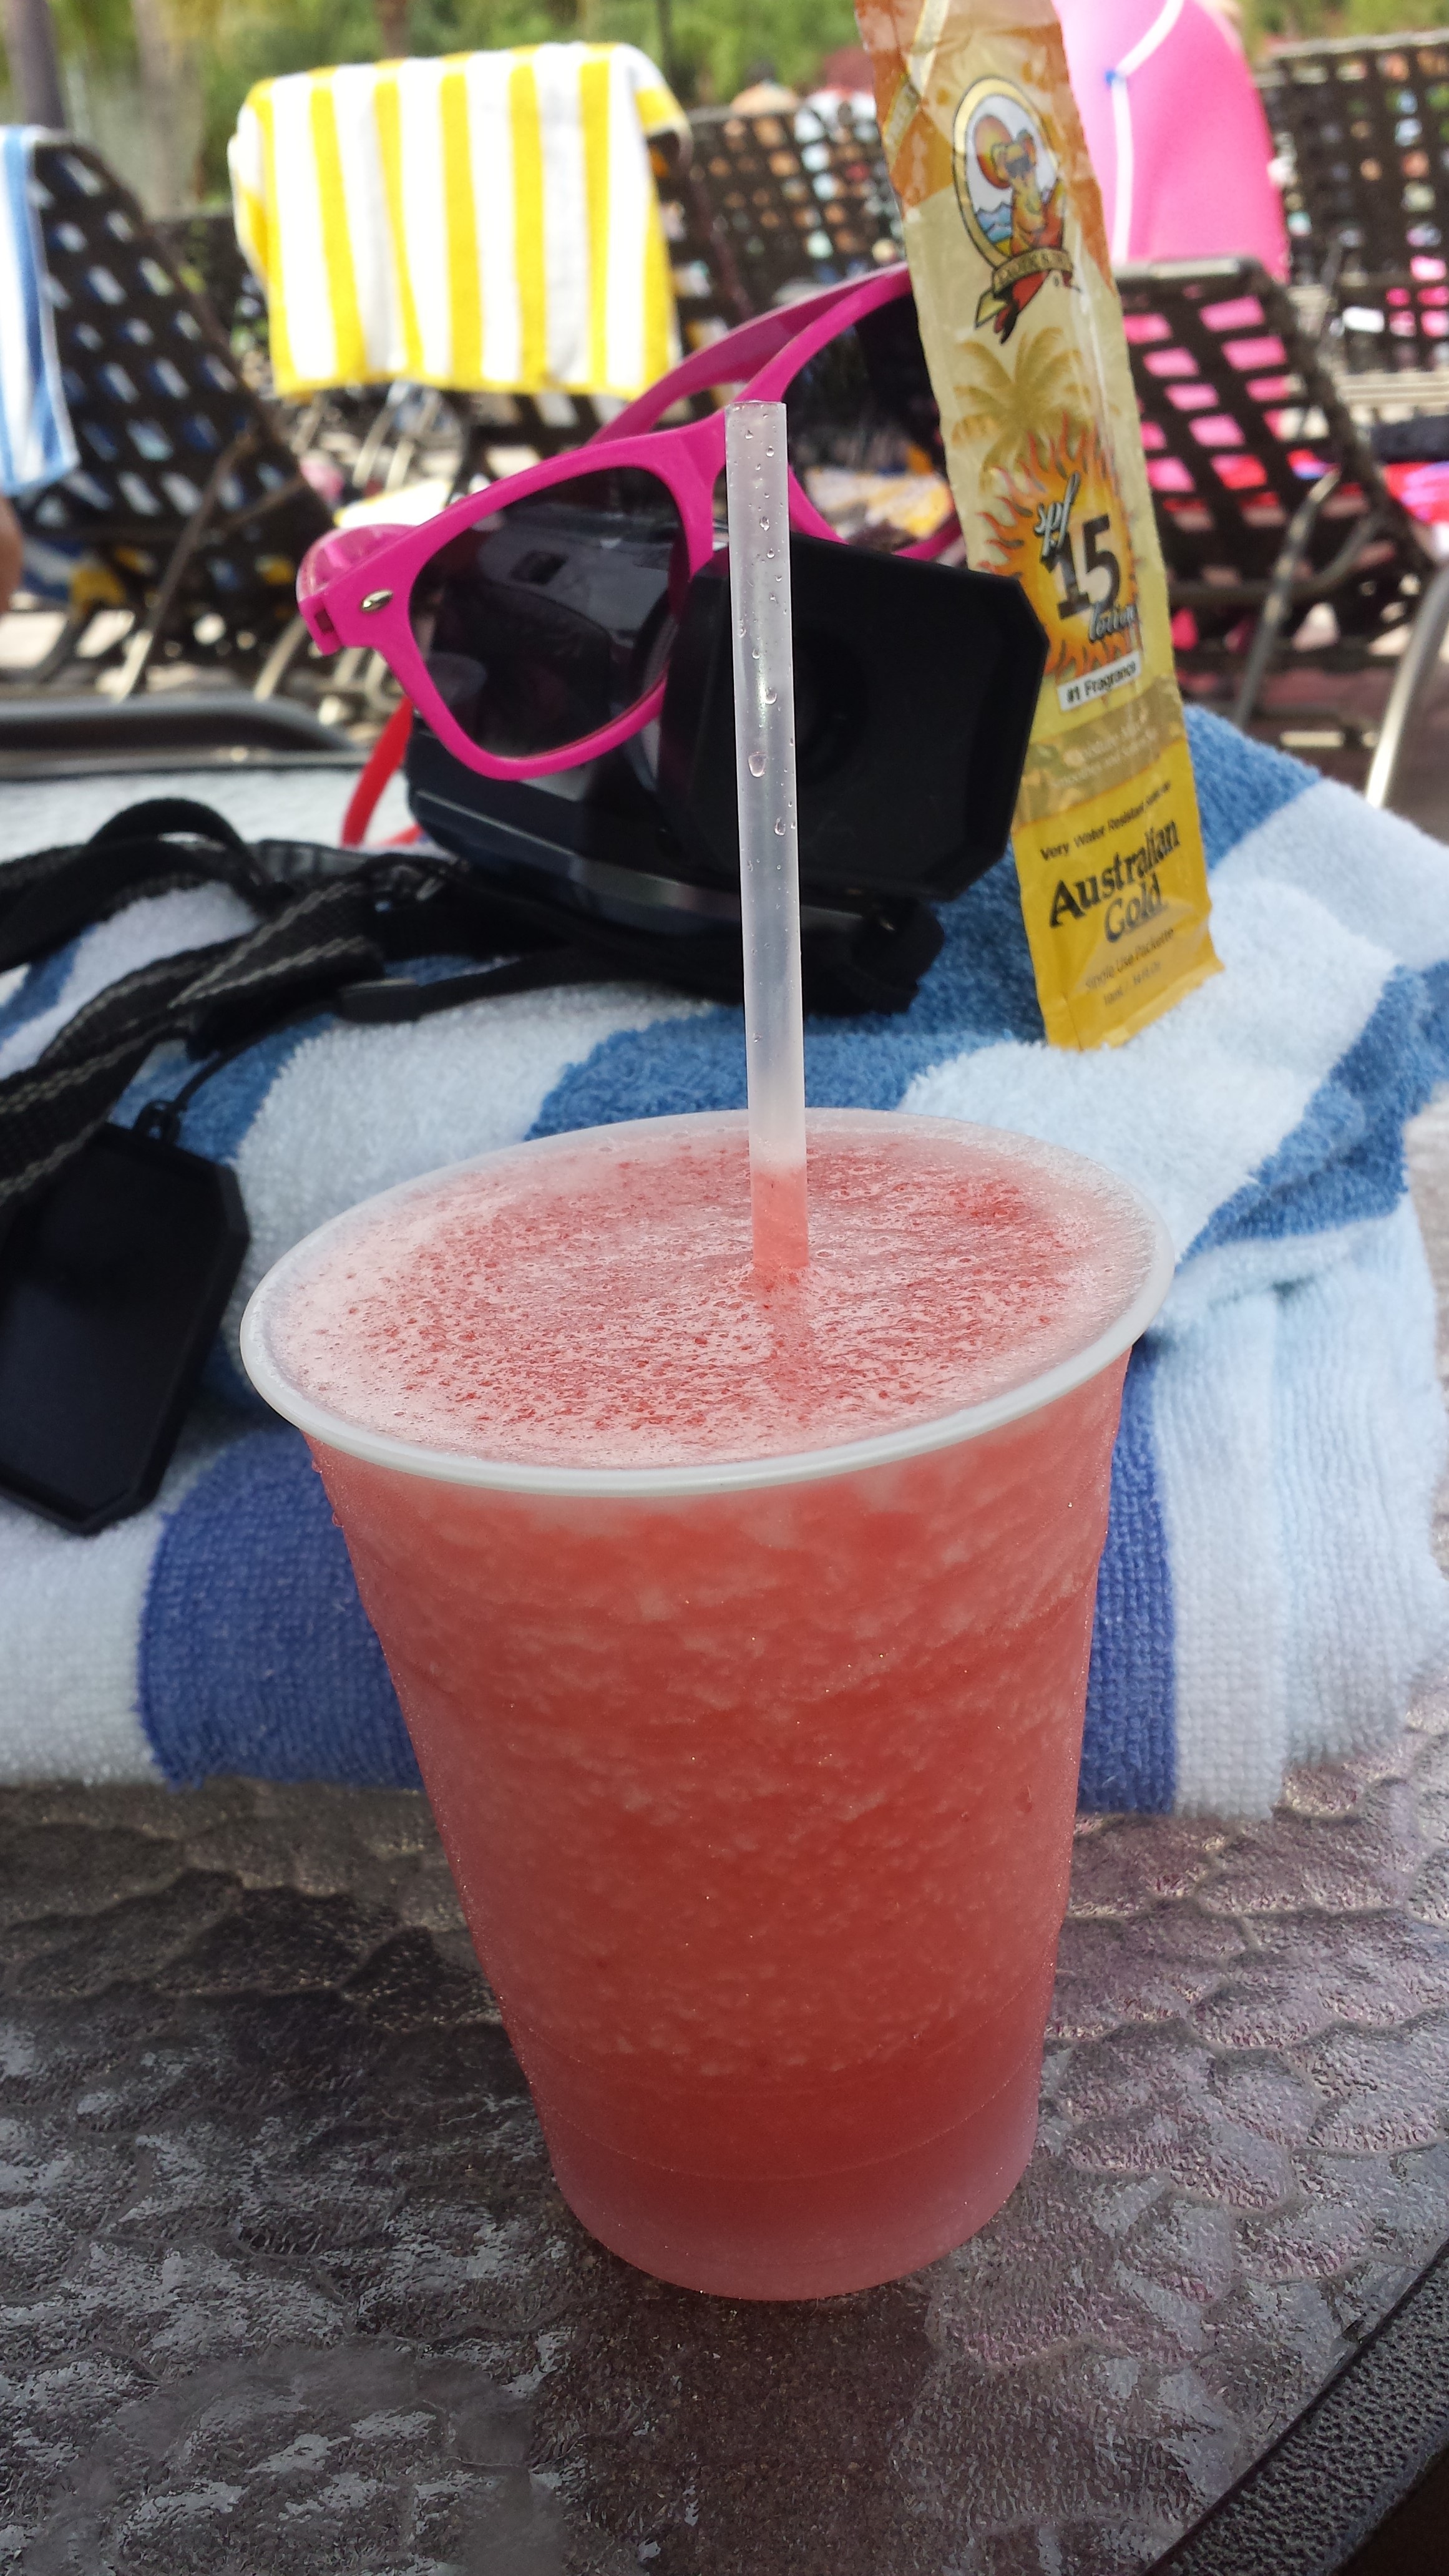
fruit, vacation, food, produce, tropical, beverage, drink, leisure, slush, cocktail, juice, straw, poolside, tropical drink